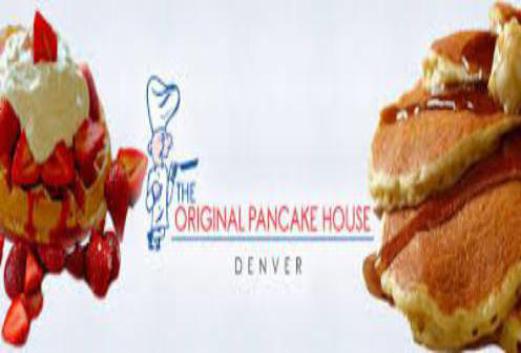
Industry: Food